Dracula (Universal film series)

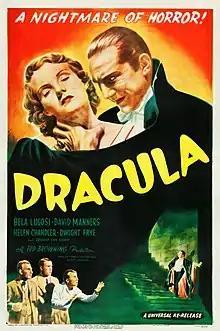
1947 re-issue poster for "Dracula" (1931). The film helped established the tropes of the classical screen vampire.

"Dracula's Daughter" featured more of the original crew of the first film than any subsequent sequel. This included John L. Balderston of the Deane-Balderston team who co-authored the 1927 Broadway play of "Dracula", Garrett Fort, co-author of the final shooting script to "Dracula", and E. M. "efe" Asher, who was the associate producer on the 1931 film. Universal originally planned to have Lugosi reprise his role in "Dracula's Daughter", the final script did not feature his character outside a prop corpse. Dr. Seweard, Mina Seweard and Jonathan Harker do not appear in the sequel. Edward Van Sloan returned as Van Helsing, who is renamed Von Helsing in the film and features a darker hair, different eyeglasses and a different speaking style than he did in "Dracula".